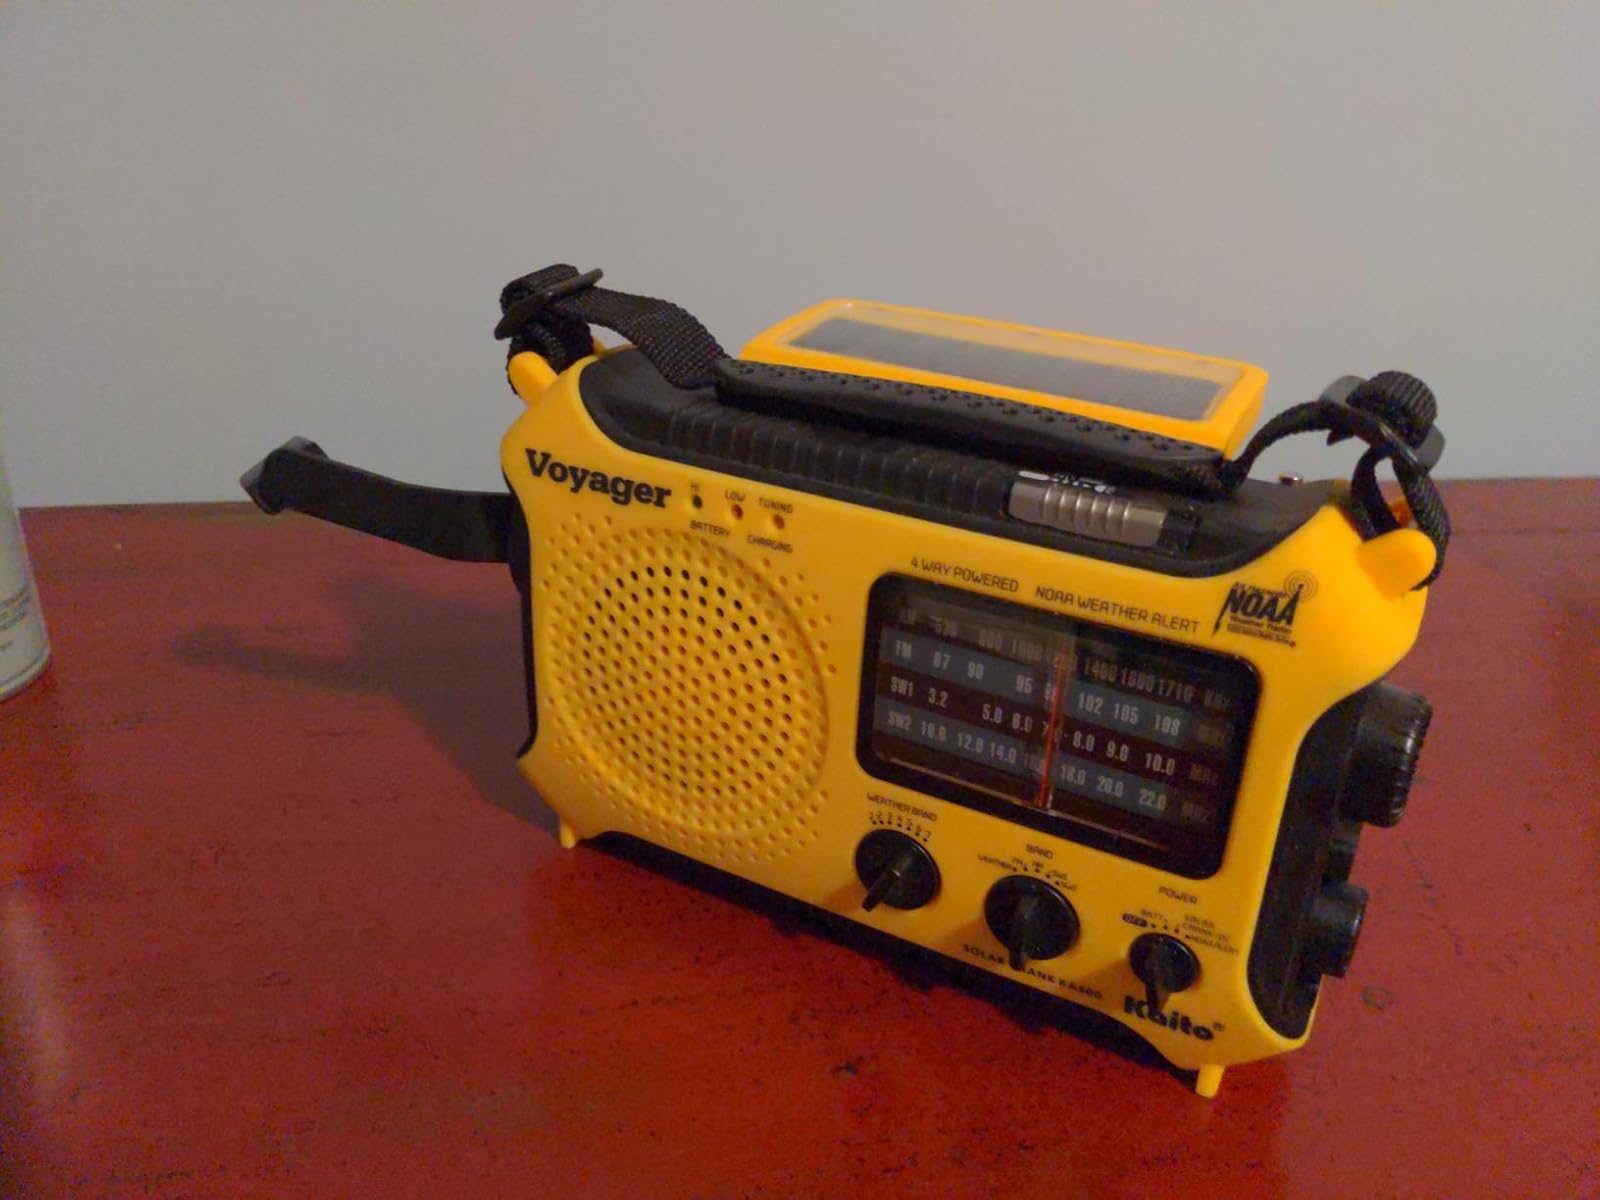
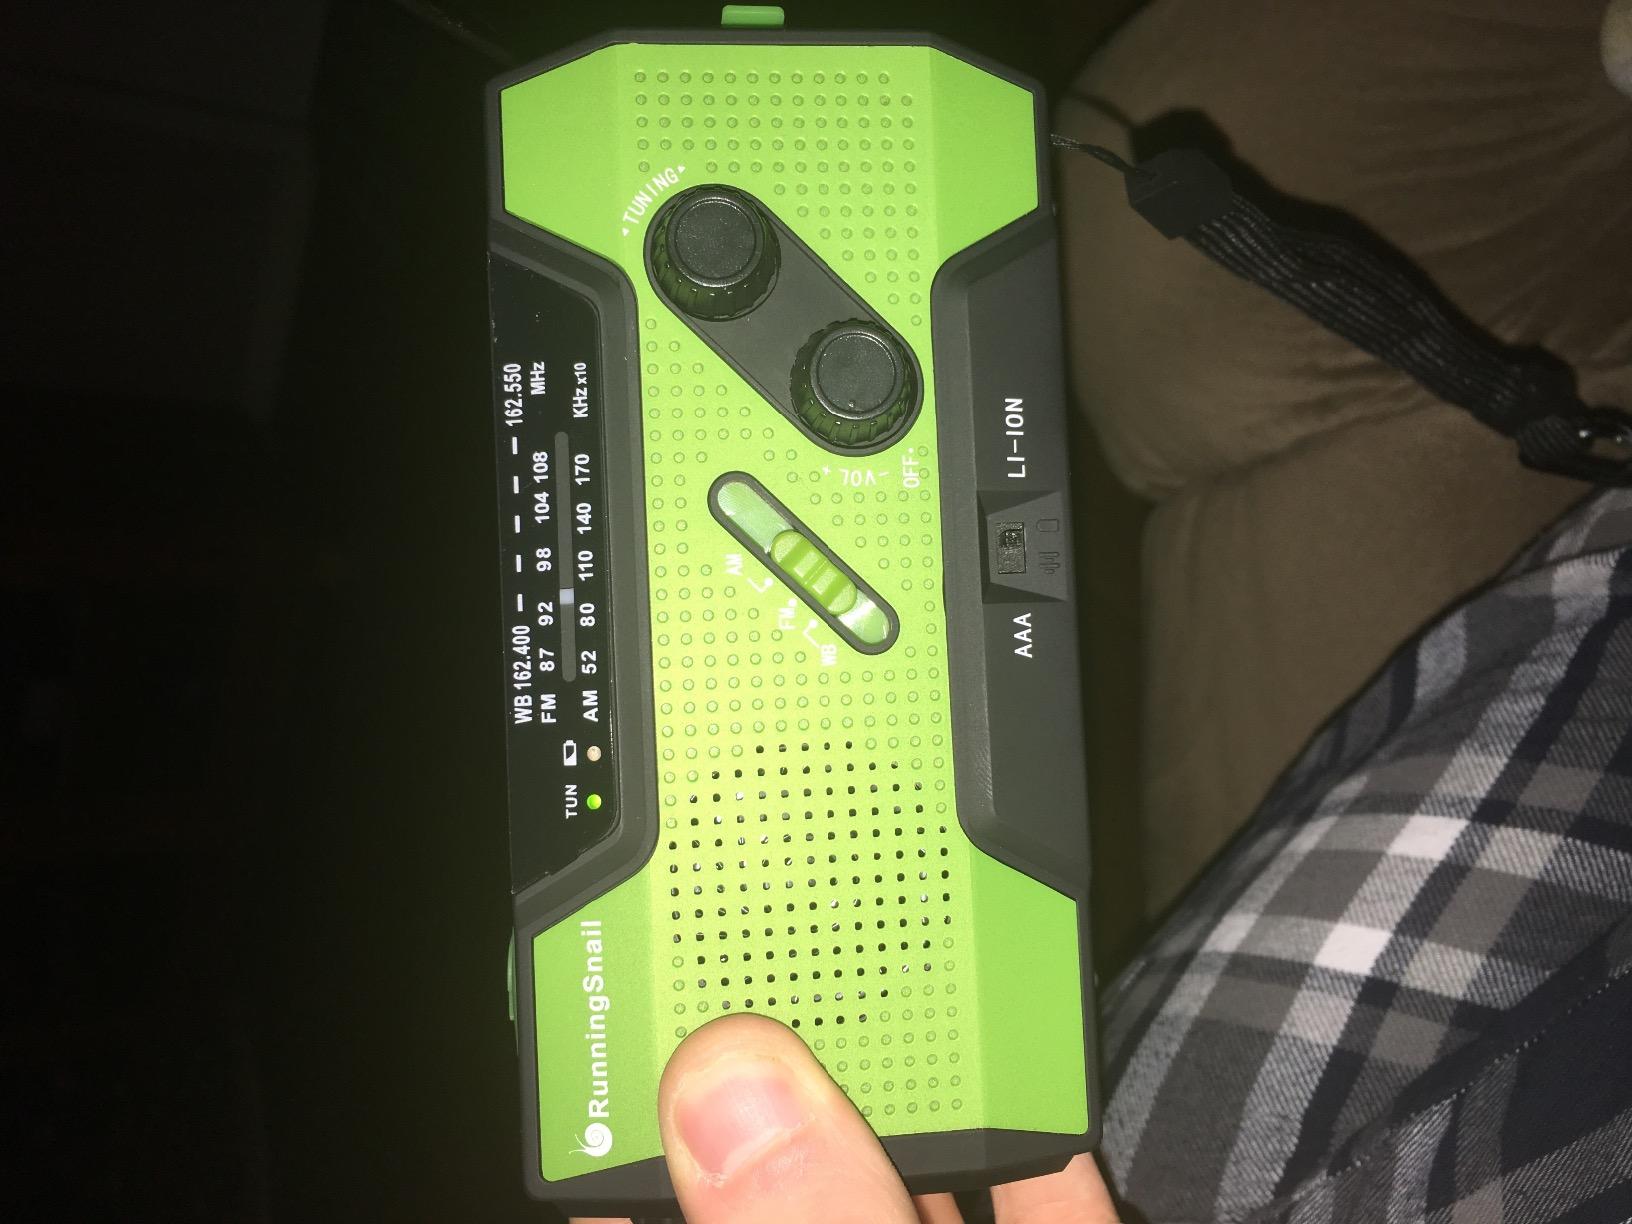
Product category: radio
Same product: no